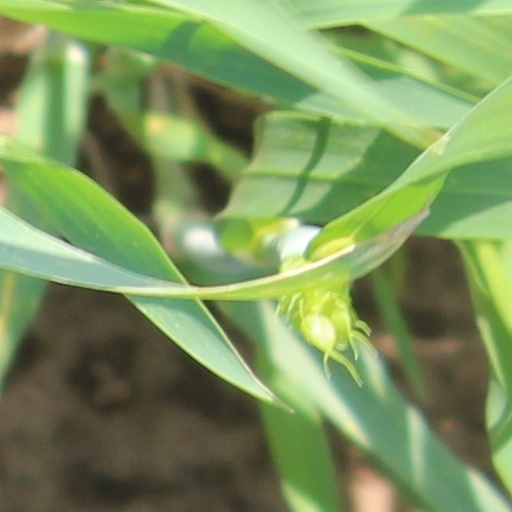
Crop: wheat